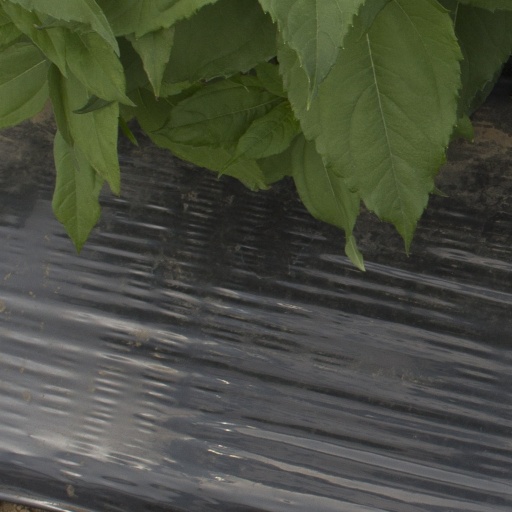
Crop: Jerusalem artichoke